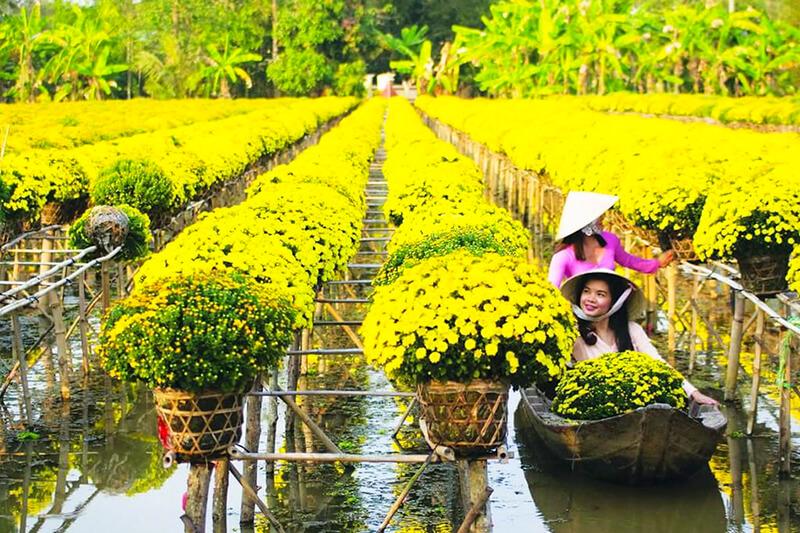
trên chiếc thuyền giữa vườn hoa có hai người phụ nữ đội nón lá